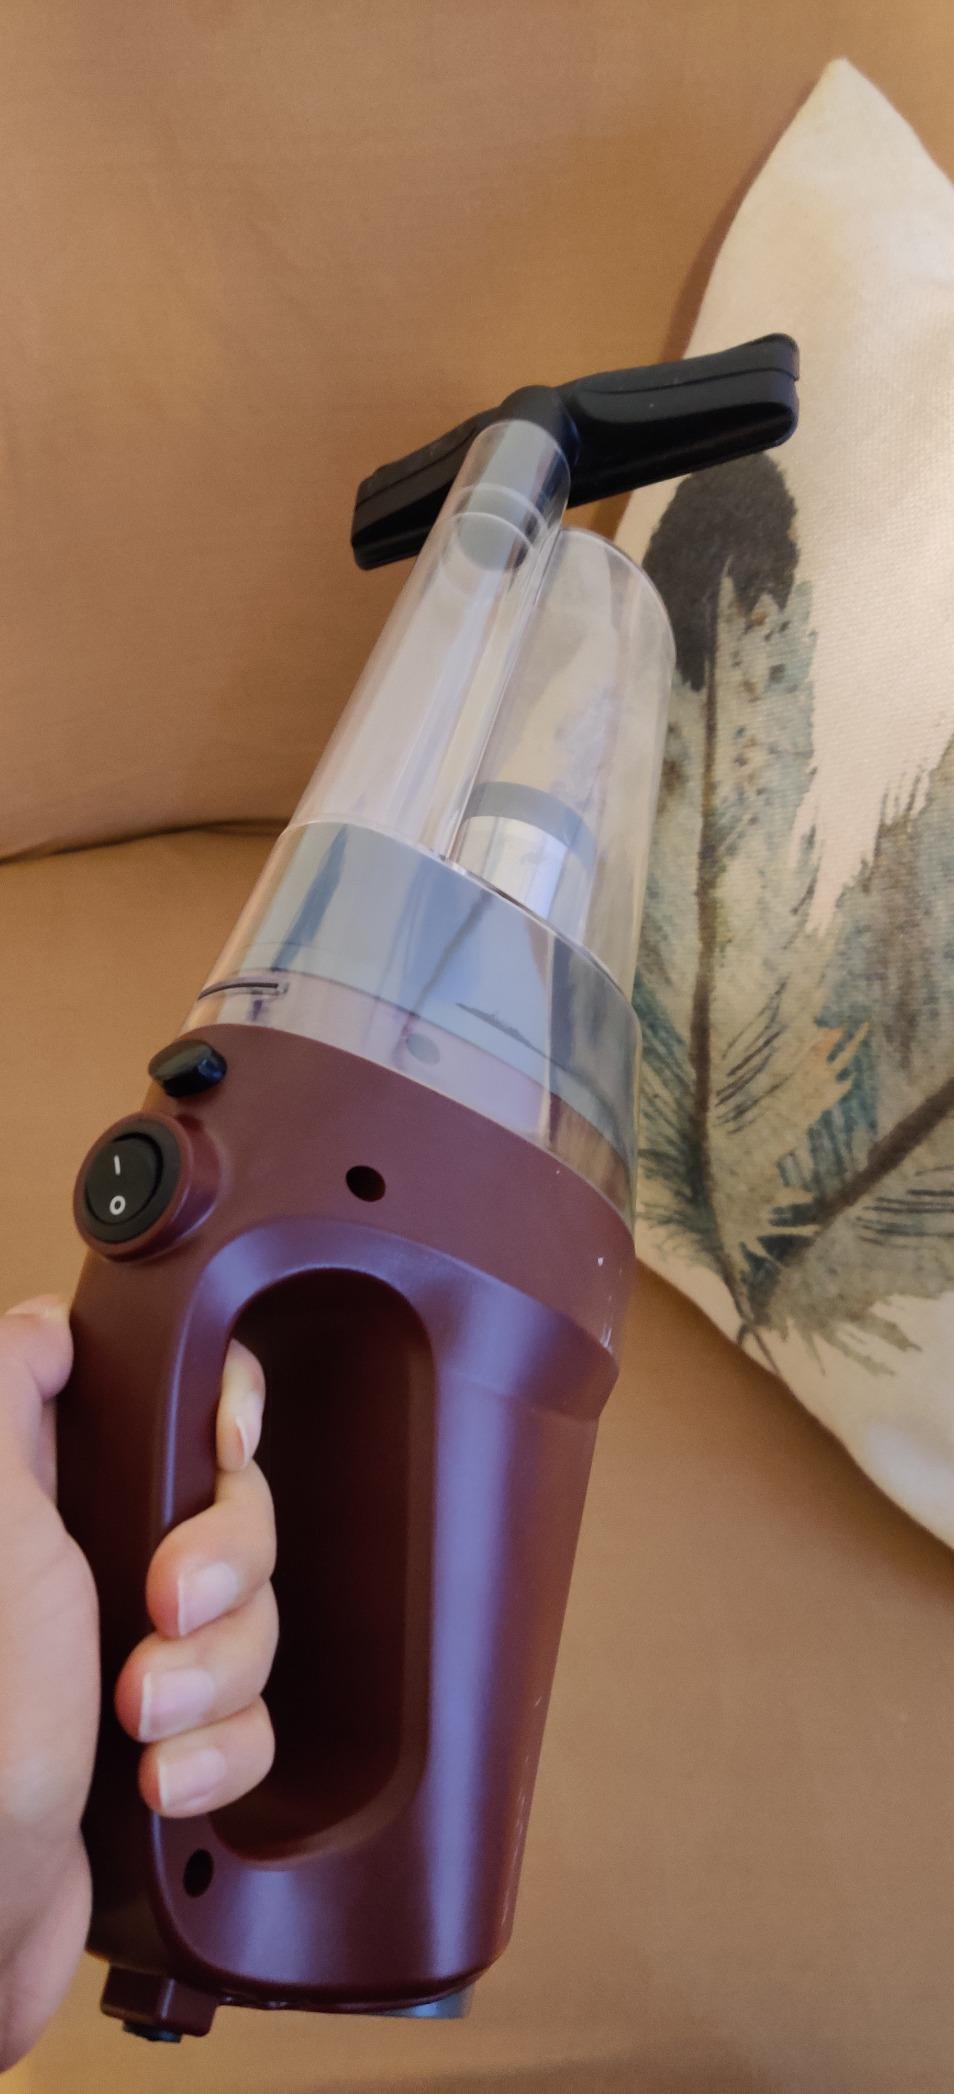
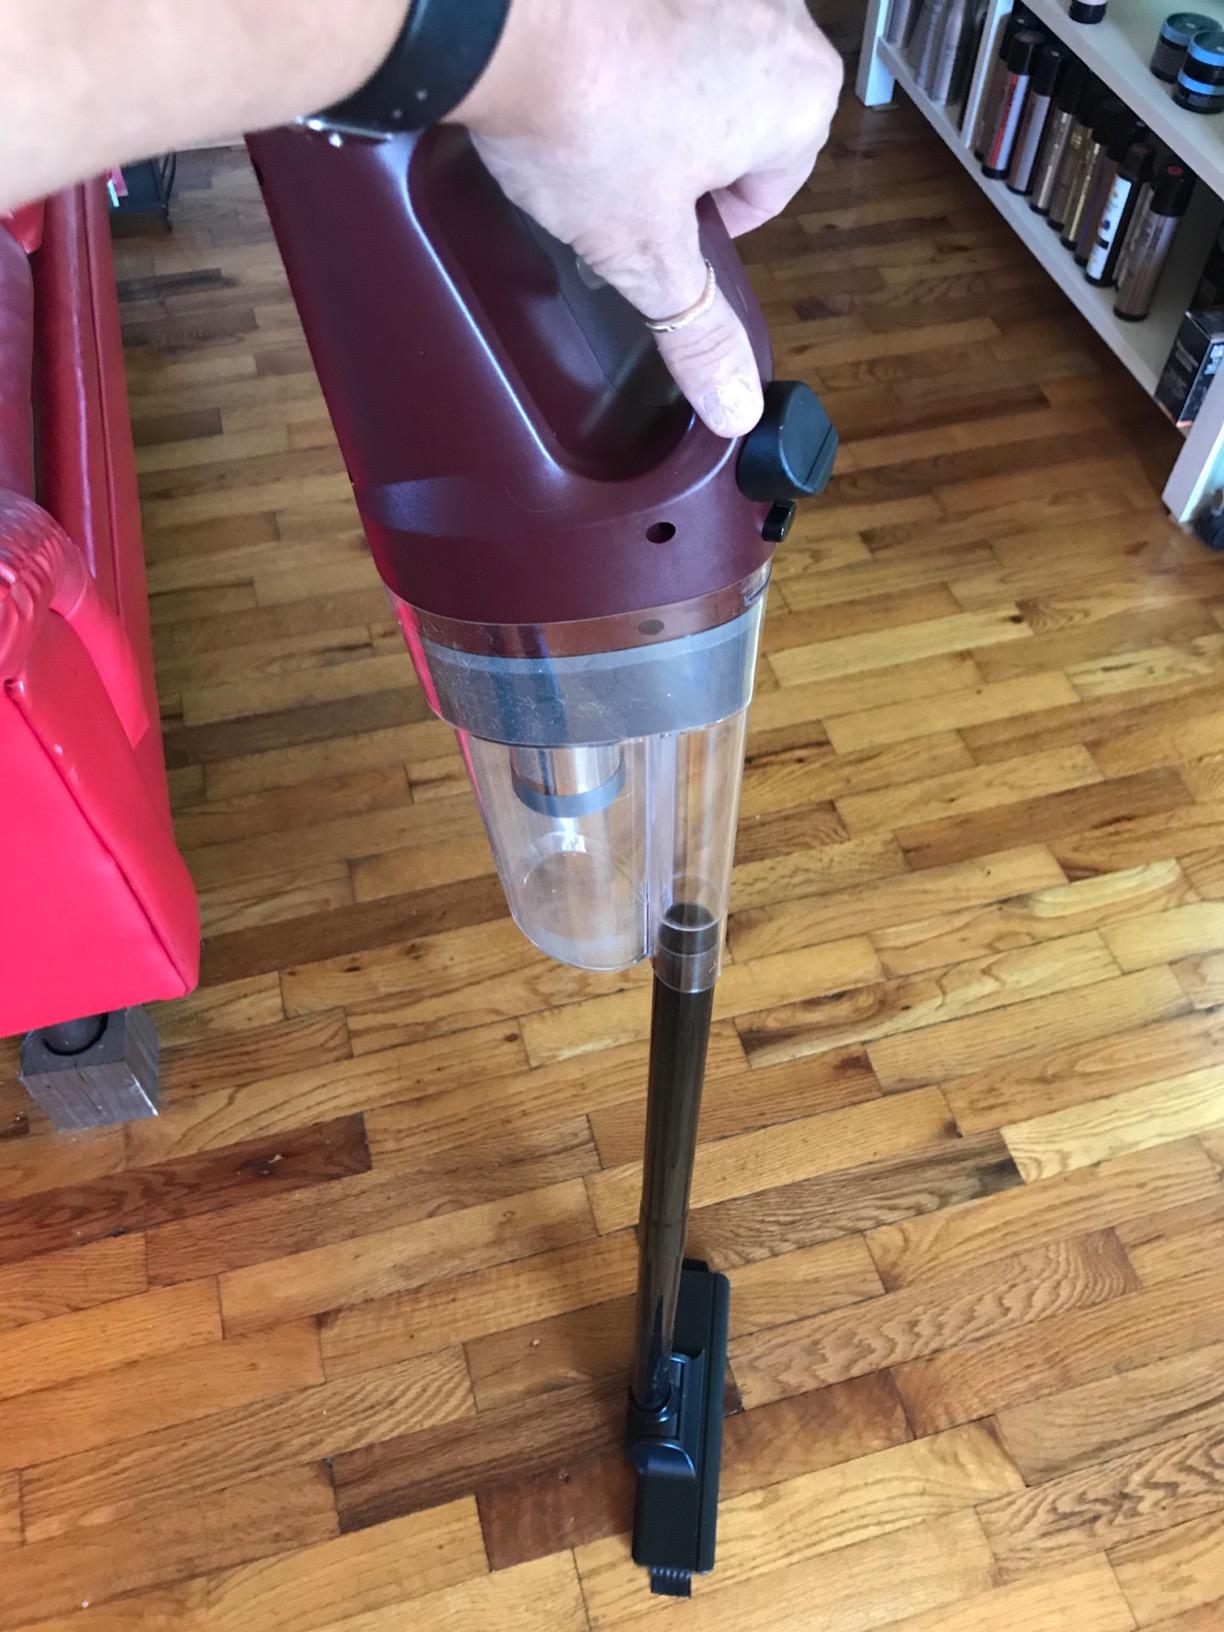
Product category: items_vacuum
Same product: yes